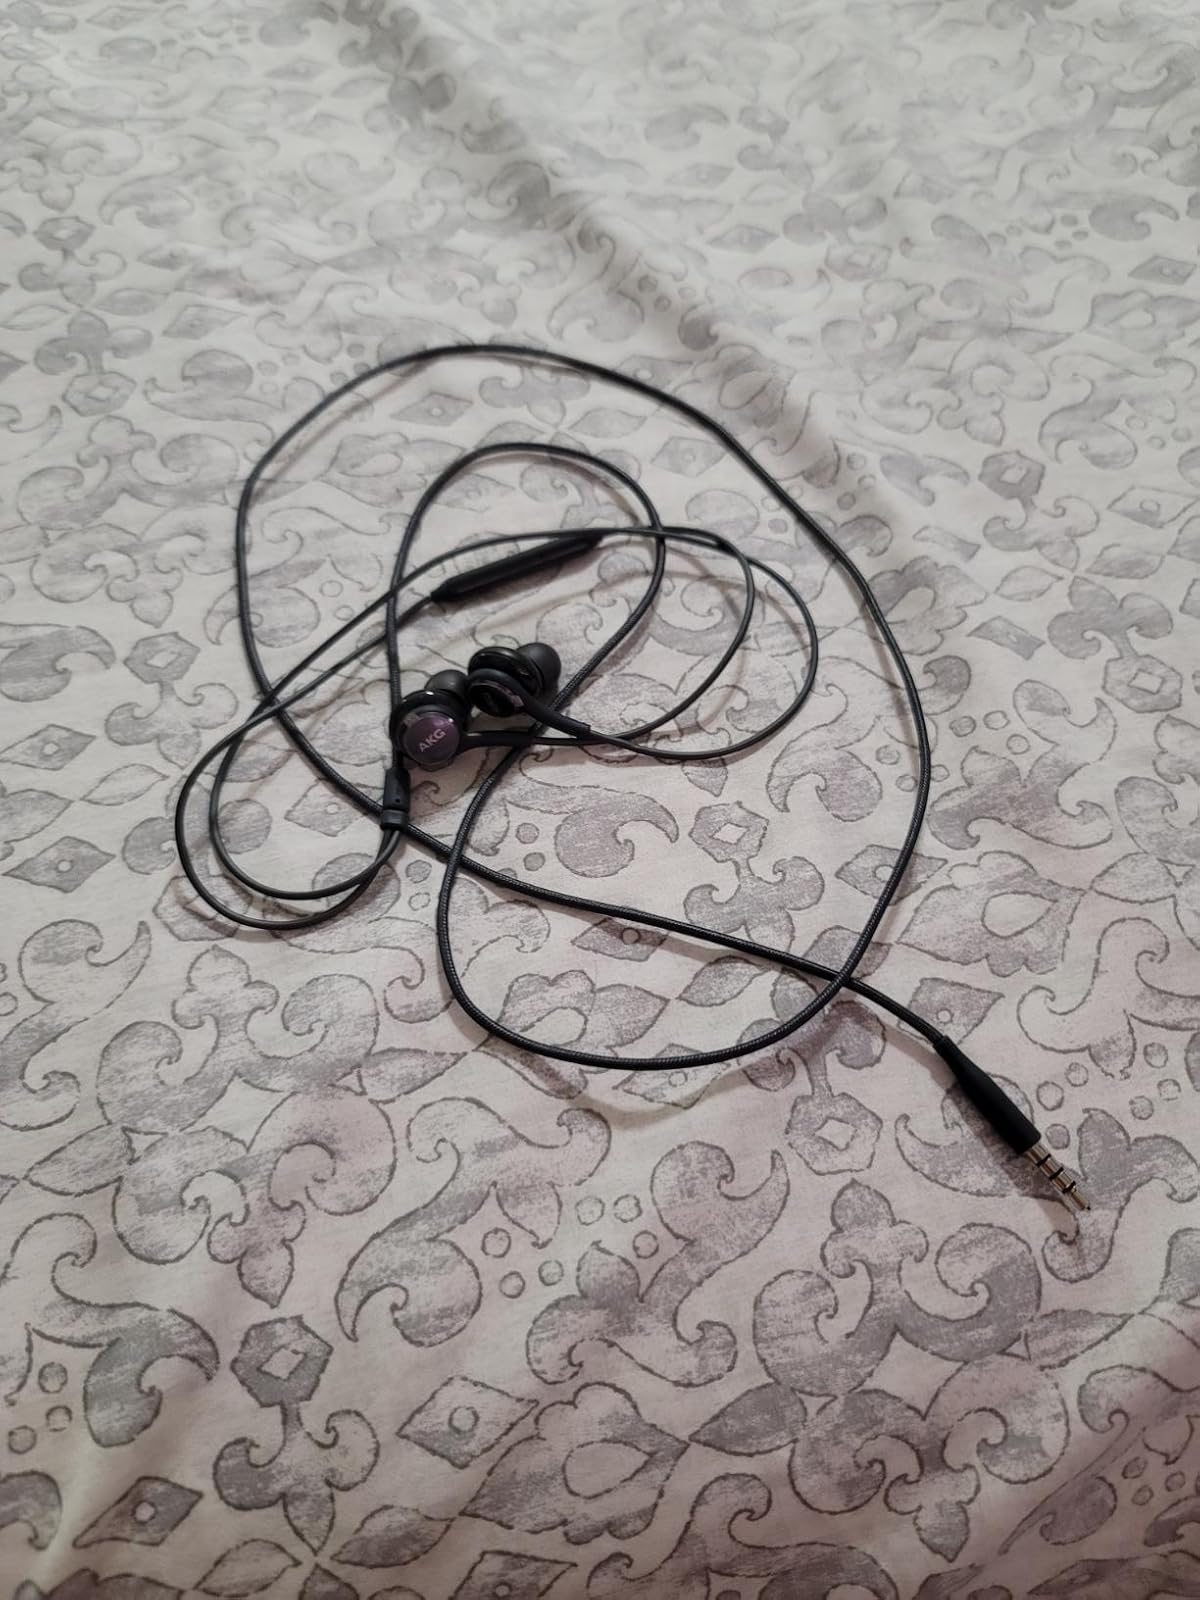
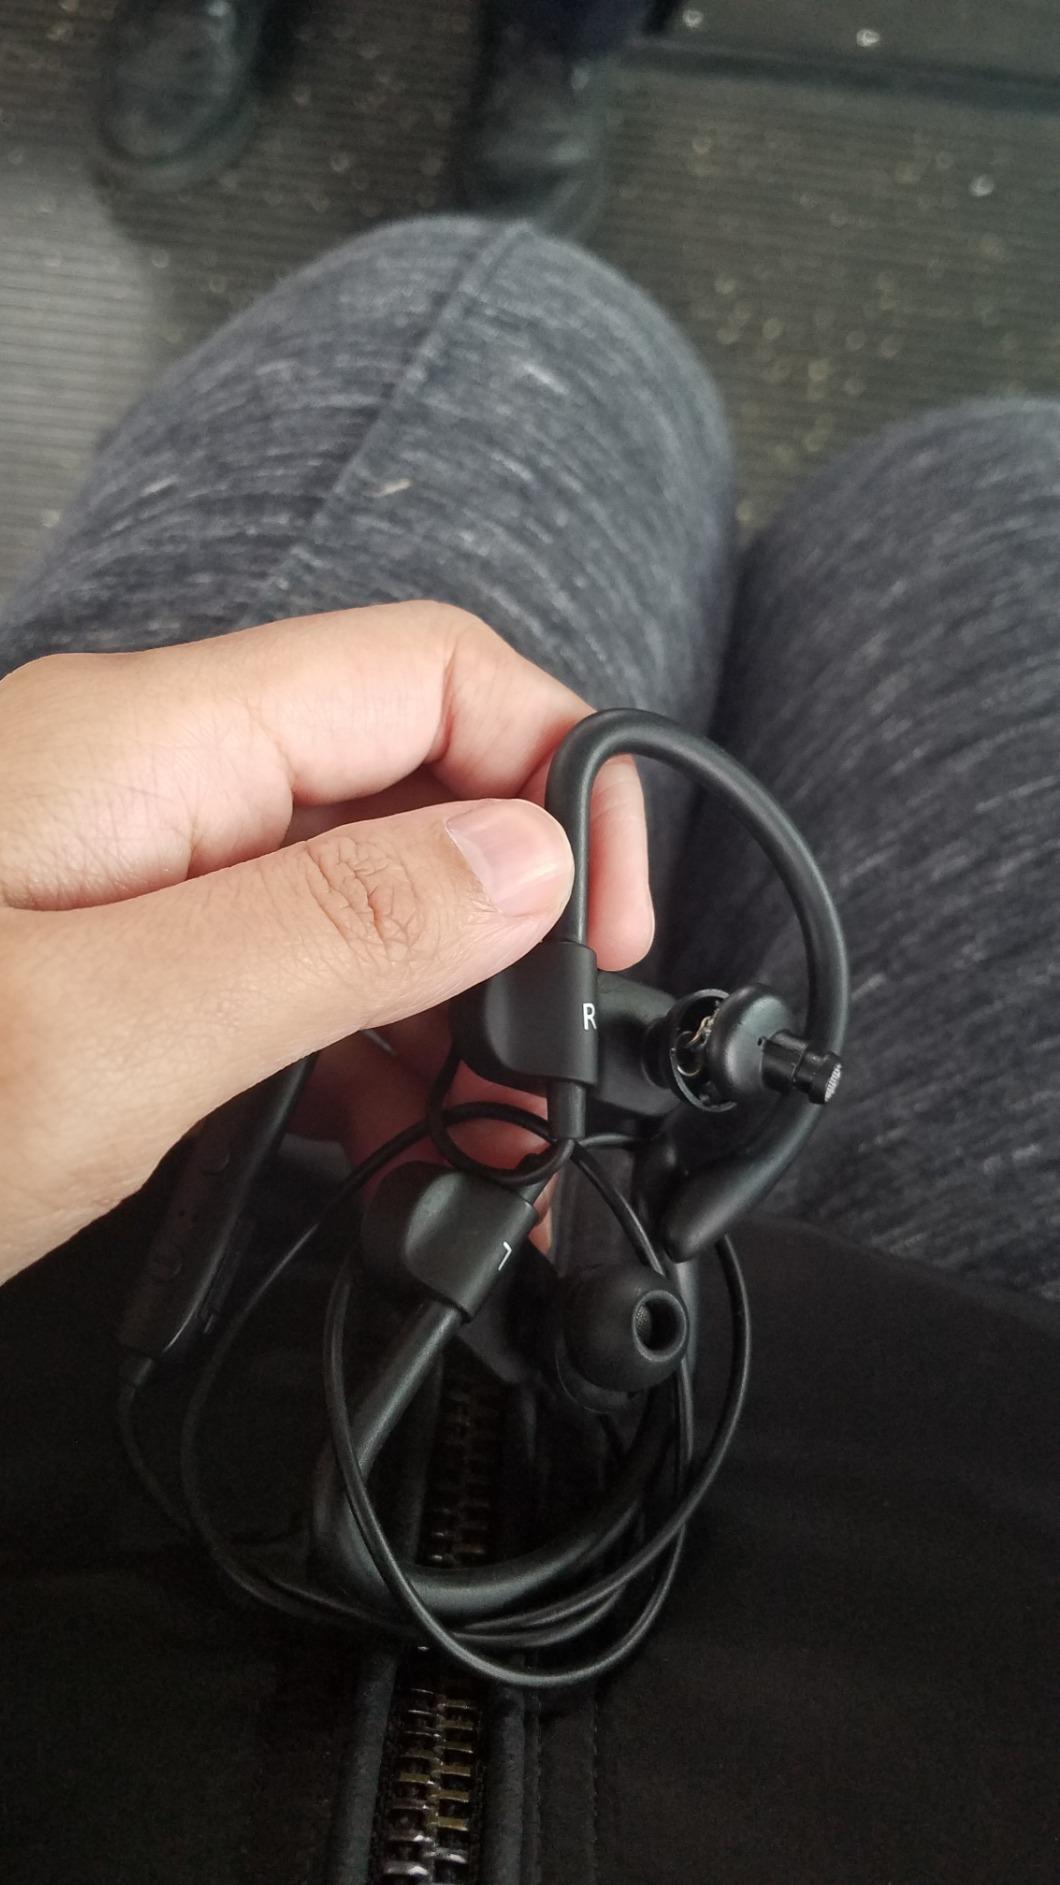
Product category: headphones
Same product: no